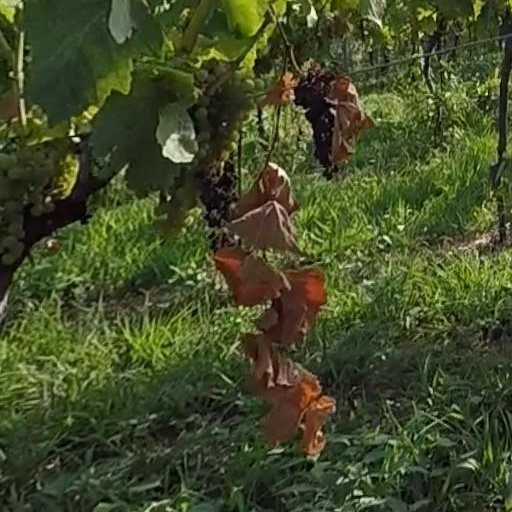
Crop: grape